Kūlgrinda (band)

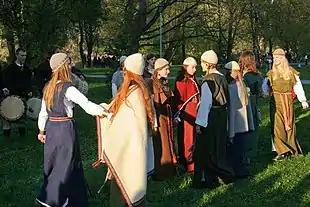
Kūlgrinda performing in Vilnius in 2007

Kulgrinda albums were initially released by Dangus Records. Later the band signed with Aurea Studija.